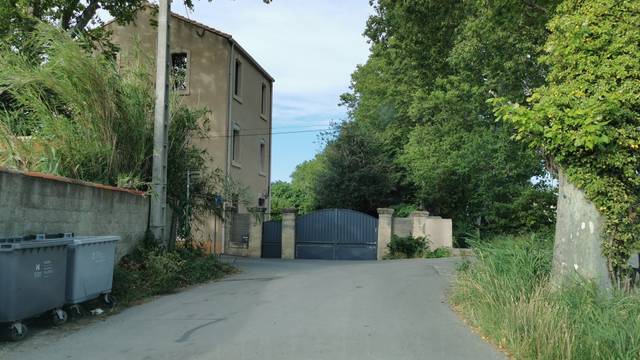
Region: France
Coordinates: 43.192, 3.002